Fatmawati

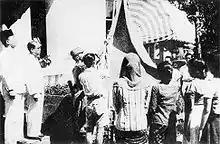
Fatmawati made the first flag of Indonesia. The picture shows the first time the Indonesian flag was raised

Fatmawati was born on 5 February 1923 in Bengkulu to Hasan Din and Chadijah. One of her ancestors was a princess of a Minangkabau kingdom, Sultanate of Inderapura. When she met Sukarno she was a teenager and he was married to a 53-year-old woman named Inggit Garnasih. Unsurprisingly, Sukarno's wife was unwilling to release her husband but, after two years, Inggit agreed to a divorce. Sukarno rationalised the need for his new wife by stating his desire to have a child to carry on his name.